British Aerospace Jetstream 41

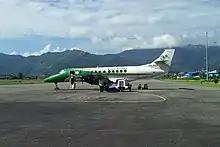
Nepal's Yeti Airlines Jetstream 41 at Pokhara Airport in 2019

The J41 flew for the first time on 25 September 1991 and was certified on 23 November 1992 in Europe, and 9 April 1993 in the United States, with the first delivery, to Manx Airlines on 25 November 1992. In January 1996, the J41 became part of the Aero International (Regional) (AI(R)), a marketing consortium consisting of ATR, Aérospatiale (of France), Alenia (of Italy), and British Aerospace. Sales initially were fairly strong, but in May 1997 BAe announced that it was terminating J41 production, with 100 aircraft delivered.